Omer N. Custer

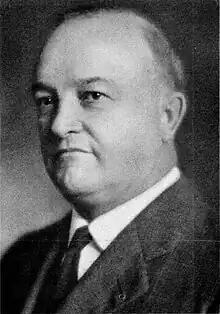

Omer Nixon Custer (December 25, 1873 – October 17, 1942) was an American politician, newspaper editor, and businessman.